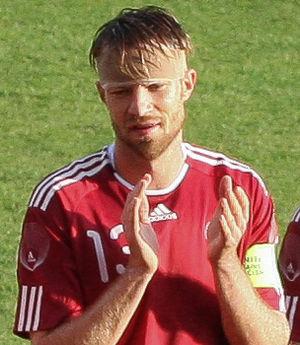
Kaspars Gorkšs est un footballeur international letton né le 6 novembre 1981 à Riga. Il évolue depuis février 2015 au poste de défenseur au Riga FC.